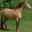
Label: horse